The Last Night of Sandra M.

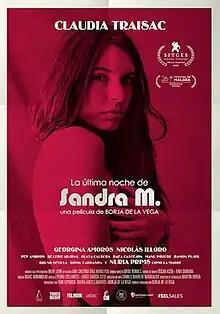
Theatrical release poster

The Last Night of Sandra M. is a 2023 Spanish psychological drama film directed by Borja de la Vega which stars Claudia Traisac as Sandra Mozarowsky. Georgina Amorós and Nicolás Illoro appear in supporting roles.